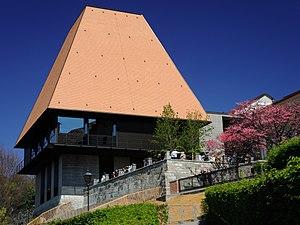
Marc-Henri Collomb est un architecte et professeur d’architecture originaire du canton de Vaud, en Suisse.
La place du Château est une place de Lausanne, en Suisse. Elle doit son nom au Château Saint-Maire, situé au nord de la place.